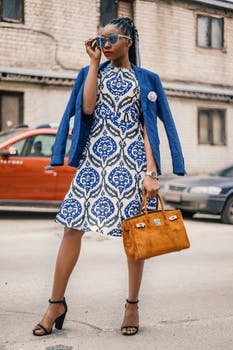
Label: No Watermark